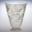
Label: cup